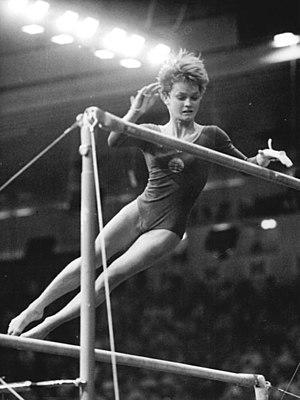
Les 17ᵉ championnats du monde de gymnastique artistique ont eu lieu à Ljubljana.